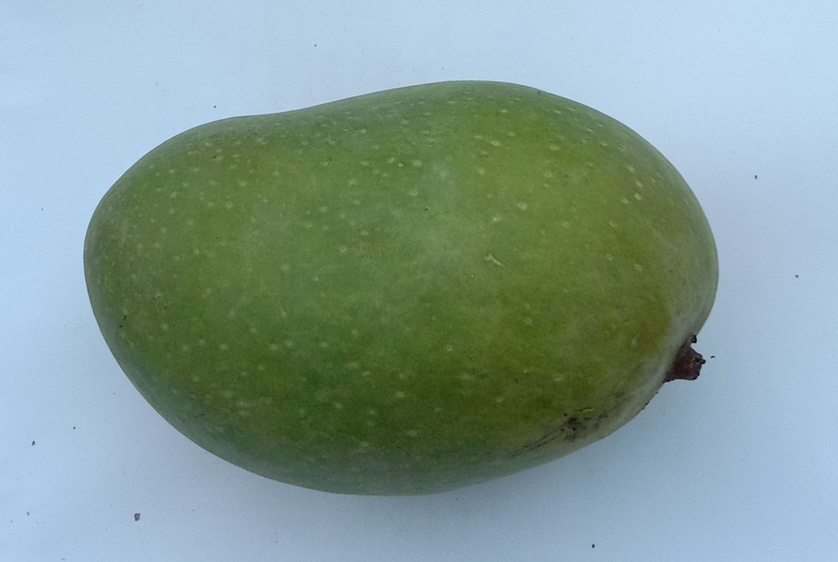
Mango variety: Chaunsa (Summer Bahisht)